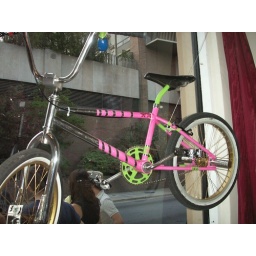
bike in the window of the exhbition